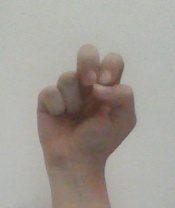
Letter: gaaf